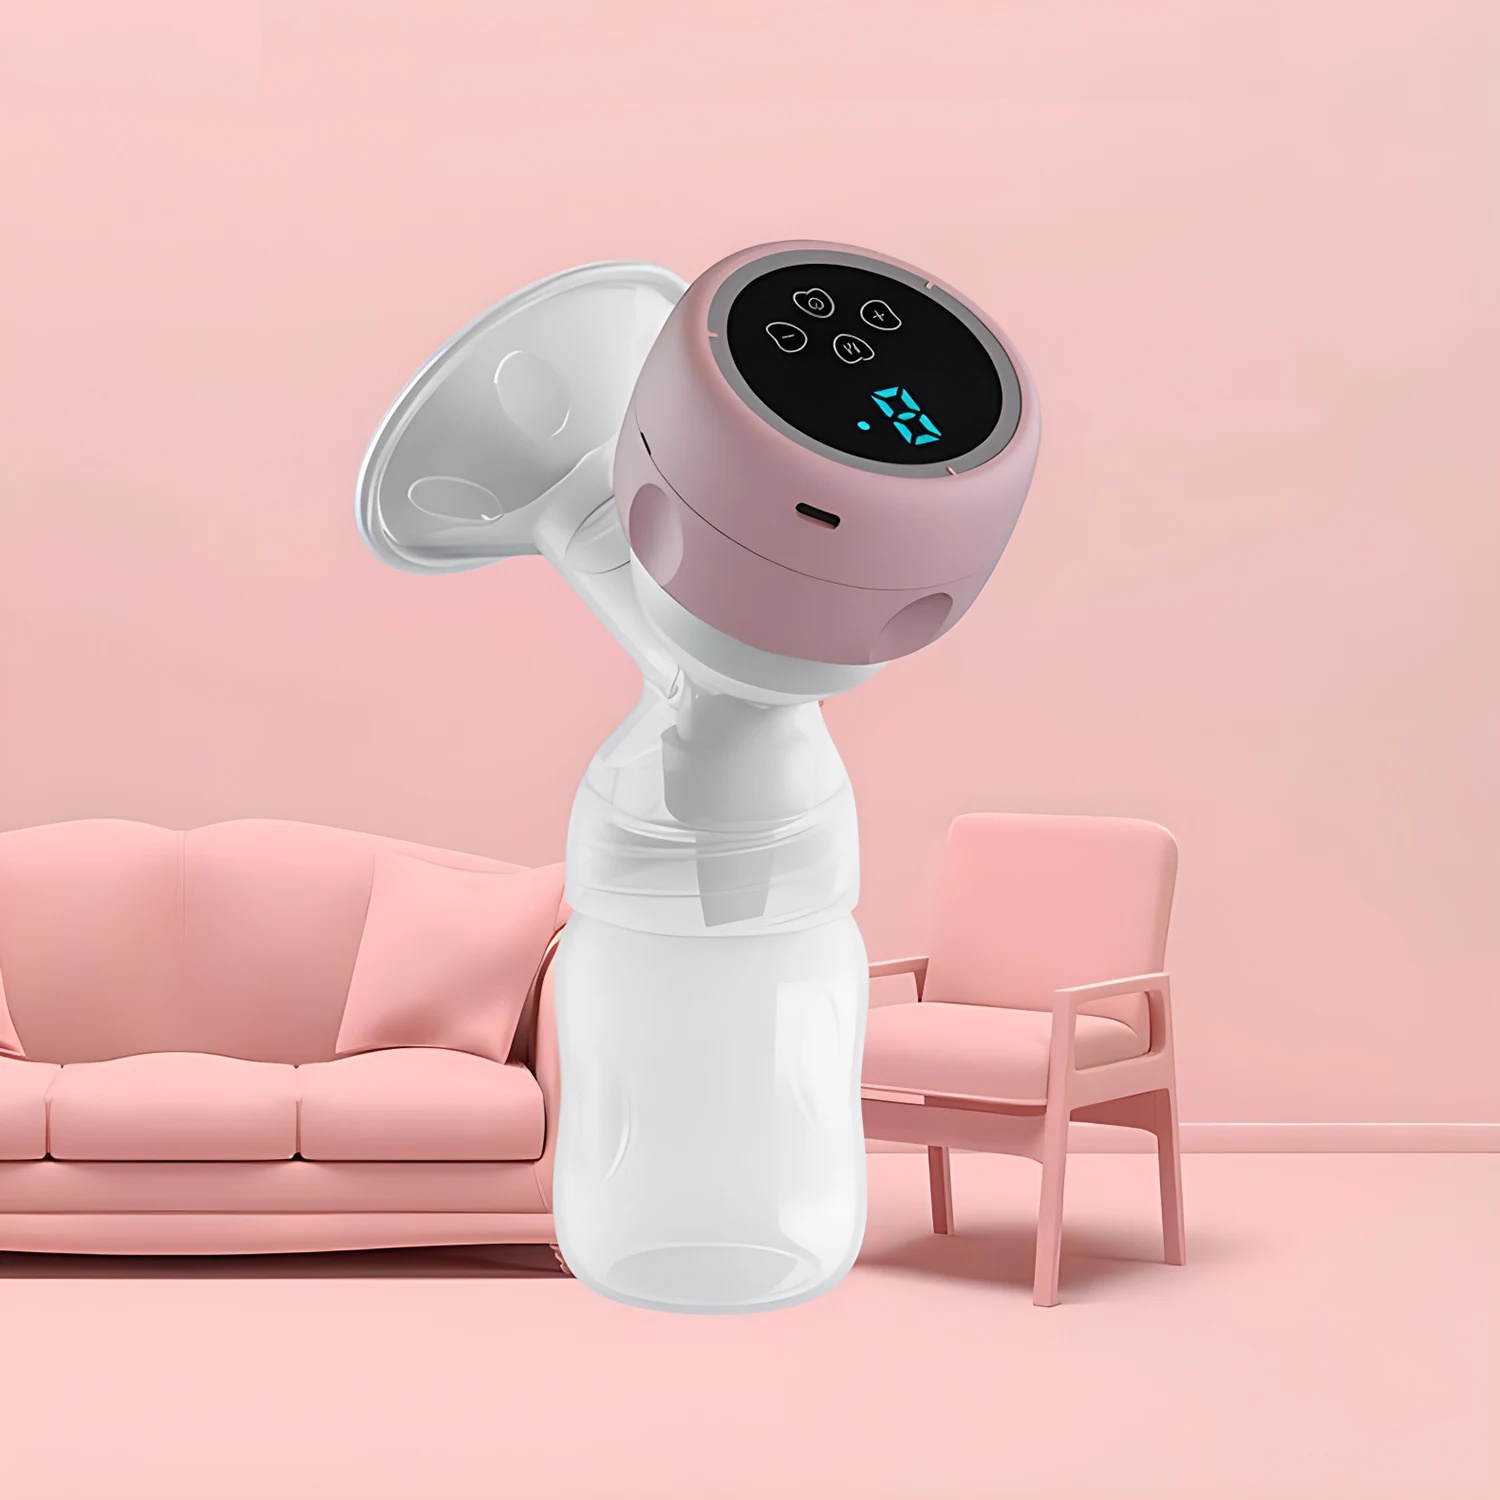
Electric Breast Pump Intelligent Integrated High Suction Breast Pump Breast Milk Postpartum Fortable Painless and Silent Breast
SPECIFICATIONS Brand Name : Alextrasza Choice : yes High-concerned chemical : None Material : Rubber Model Number : 901 Origin : Mainland China Plug Type : Other Voltage : USB
Brand: Discount Varieties
Category: Baby & Toddler > Nursing & Feeding > Breast Pumps > Electric Breast Pumps